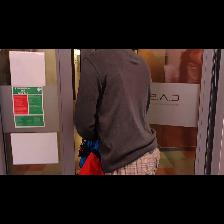
Label: Human